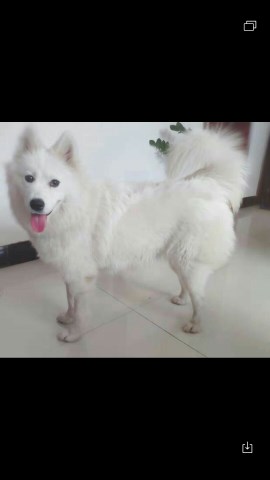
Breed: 2192-n000088-Samoyed